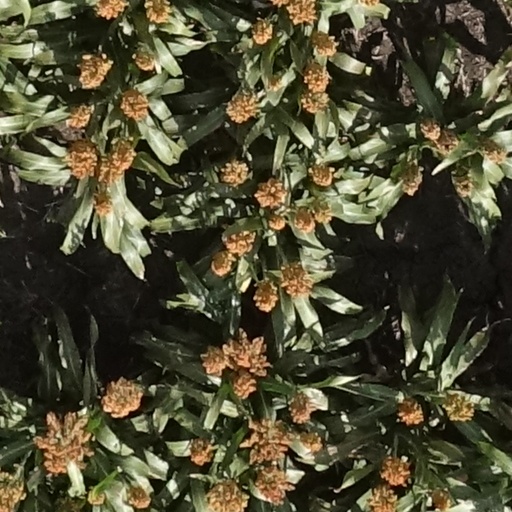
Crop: sorghum